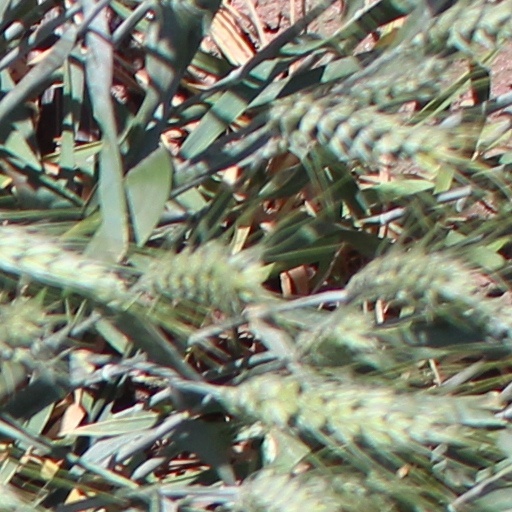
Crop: wheat